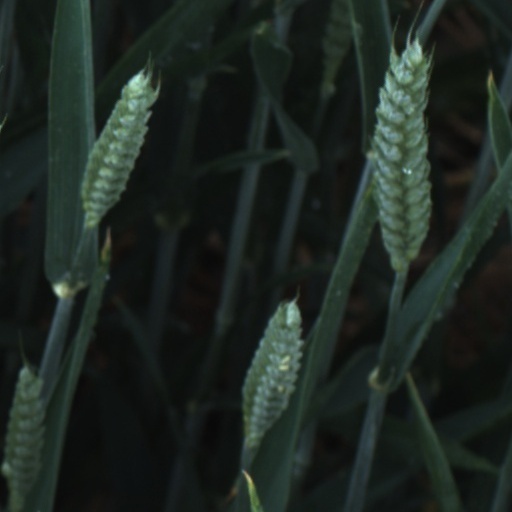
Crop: wheat